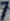
Number: 7